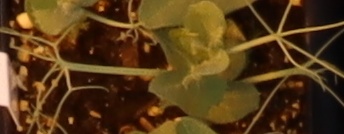
Label: Field Pea